Duniya (2007 film)

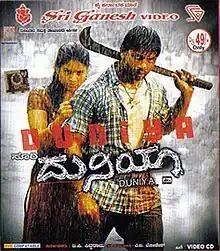
VCD cover

Duniya is a 2007 Indian Kannada-language action drama film directed by Duniya Soori (in his directorial debut) and produced by T. P. Siddaraju under Samy Associates. The film stars Duniya Vijay and Rashmi in their lead debuts, alongside Rangayana Raghu, Kishore and Yogesh.